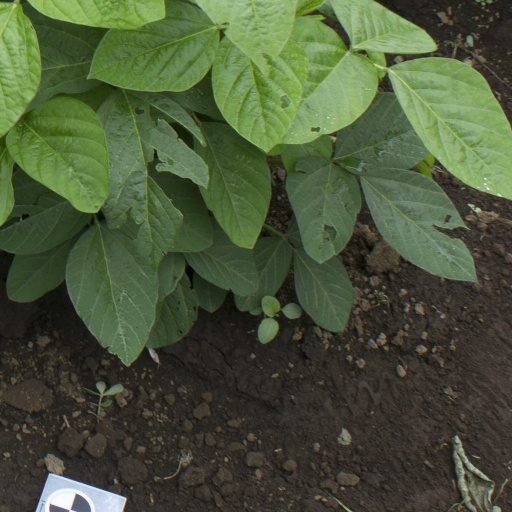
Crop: soybean